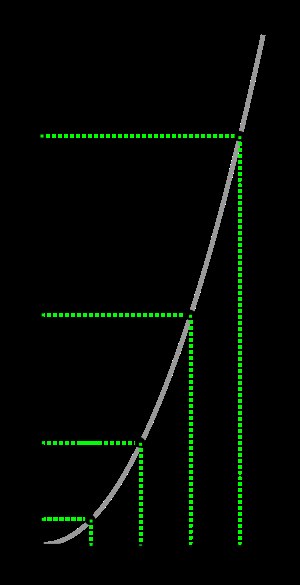
Partikel i en boks / Bølgefunktionen i 1D / Energiniveauer
Partiklens energi som funktion af bølgetal. De sorte punkter er for partiklen i en boks, mens den grå linje er for den frie partikel, der kan antage en hvilken som helst energi.
Partiklen i en boks eller den uendelige brønd er inden for kvantemekanikken den simpleste model for en partikel i et potentiale. Inden for et begrænset interval i rummet er potentialet fladt, men uden for dette interval er potentialet uendeligt, og partiklen kan således ikke slippe ud. Ved at løse Schrödinger-ligningen ses det, at partiklen kun kan antage diskrete energitilstande - et kendetegn ved kvantemekanikken.